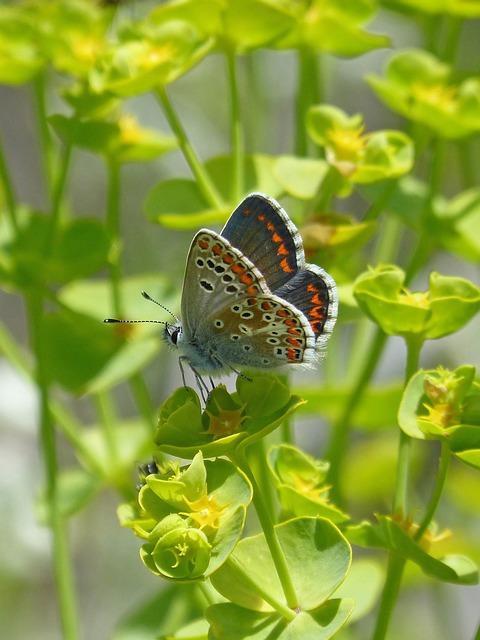
butterfly